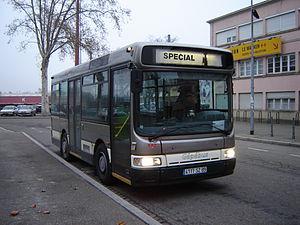
Gépebus Oréos 55 à Strasbourg
Un midibus est un type d'autobus, généralement plus grand qu'un minibus, dont la longueur est comprise entre 8 et 11 mètres.